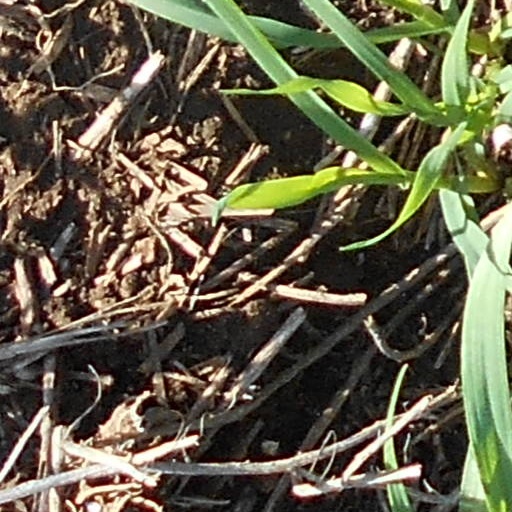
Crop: wheat